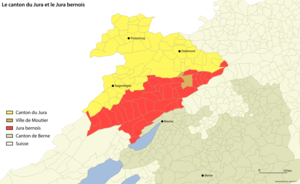
Carte du canton du Jura et du Jura bernois
En Suisse, la Question jurassienne est liée au conflit entre le peuple jurassien et le Canton de Berne qui se manifesta par de nombreux événements conflictuels tant culturels, religieux et sociaux qui se déroulèrent dès la réunion de l'ancien Évêché de Bâle, décidée au Congrès de Vienne, au canton de Berne. Ces événements prirent une intensité exceptionnelle en Suisse dans la seconde moitié du XXᵉ siècle et dont un des aboutissements a été la création, du moins dans sa partie septentrionale, du canton du Jura par la séparation de Berne. Les milieux séparatistes estiment que le conflit n'est pas encore résolu. Le 24 novembre 2013, les populations du Jura et du Jura bernois se prononcèrent séparément sur la création d'une Assemblée constituante qui aurait dessiné alors le projet État commun aux deux régions, en approuvant la Constituante dans le Jura et en la refusant dans le Jura bernois. Si le oui l'avait emporté dans les deux régions, les populations auraient été amenées par la suite à élire ladite Constituante puis de sanctionner démocratiquement ce projet de nouveau canton interjurassien.
Le Mouvement autonomiste jurassien lutte pour l'indépendance du Jura sur l'ensemble de son territoire historique. Il est l'un des acteurs de la Question jurassienne.